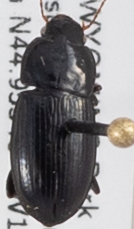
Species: Harpalus ellipsis
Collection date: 2019-07-24
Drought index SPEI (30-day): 0.03
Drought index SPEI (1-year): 0.47
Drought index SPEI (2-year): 1.45